Rosa von Praunheim

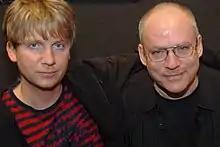
Rosa von Praunheim with his husband Oliver Sechting, 2008

Queer film festival Ciclo Rosa (Zyklos Rosa) in Bogotá was named in honor of Rosa von Praunheim. In South America, von Praunheim's films were shown at Buenos Aires International Festival of Independent Cinema and São Paulo International Film Festival, among other places. In Asia, for example, at Shanghai International Film Festival, Hong Kong International Film Festival, Taipei Film Festival and Tokyo International Lesbian & Gay Film Festival. Von Praunheim was represented at many "A film festivals" worldwide, often several times. He had more than 20 films at Berlin International Film Festival, making him record holder, and had numerous retrospectives in many countries.